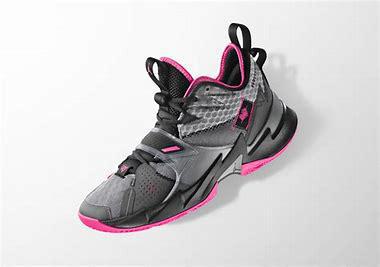
Brand: Jordan
Model: Why Not ZER0 3